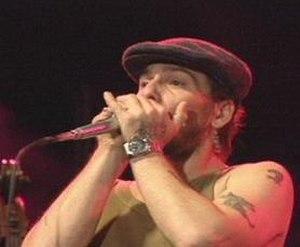
Patrick Esposito au Festival Franco-Ontarien.
Patrick Esposito di Napoli était un musicien français qui a fait carrière au Québec.